Rainis

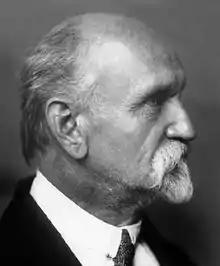

Jānis Pliekšāns (11 September 1865 – 11 September 1929), known by his pseudonym Rainis, was a Latvian poet, playwright, translator, and politician. Rainis' works include the classic plays "Uguns un nakts" ("Fire and Night", 1905) and "Indulis un Ārija" ("Indulis and Ārija", 1911), and a highly regarded translation of Goethe's "Faust". His works had a profound influence on the literary Latvian language, and the ethnic symbolism he employed in his major works has been central to Latvian nationalism.